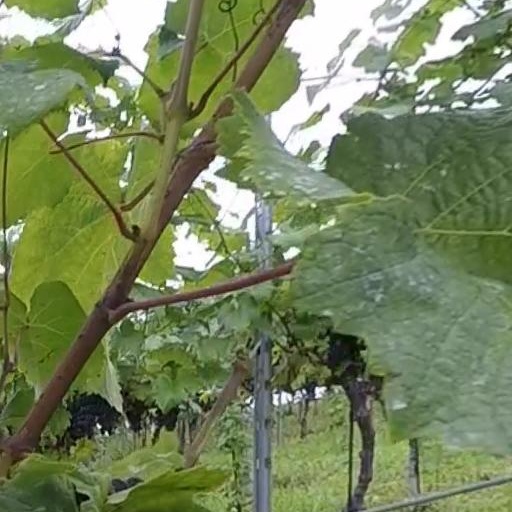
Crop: grape